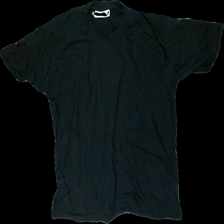
View: front
Type: T-shirt
Category: Unisex
Brand: Not in the list
Brand text on label: Units
Colors: Black
Material: 100% cotton
Cut: Regular, C-collar
Size: XXXL
Season: All
Smell: Minor
Price range: <50
Recommended usage: Recycle
Comment: detergent smell, washed out colors